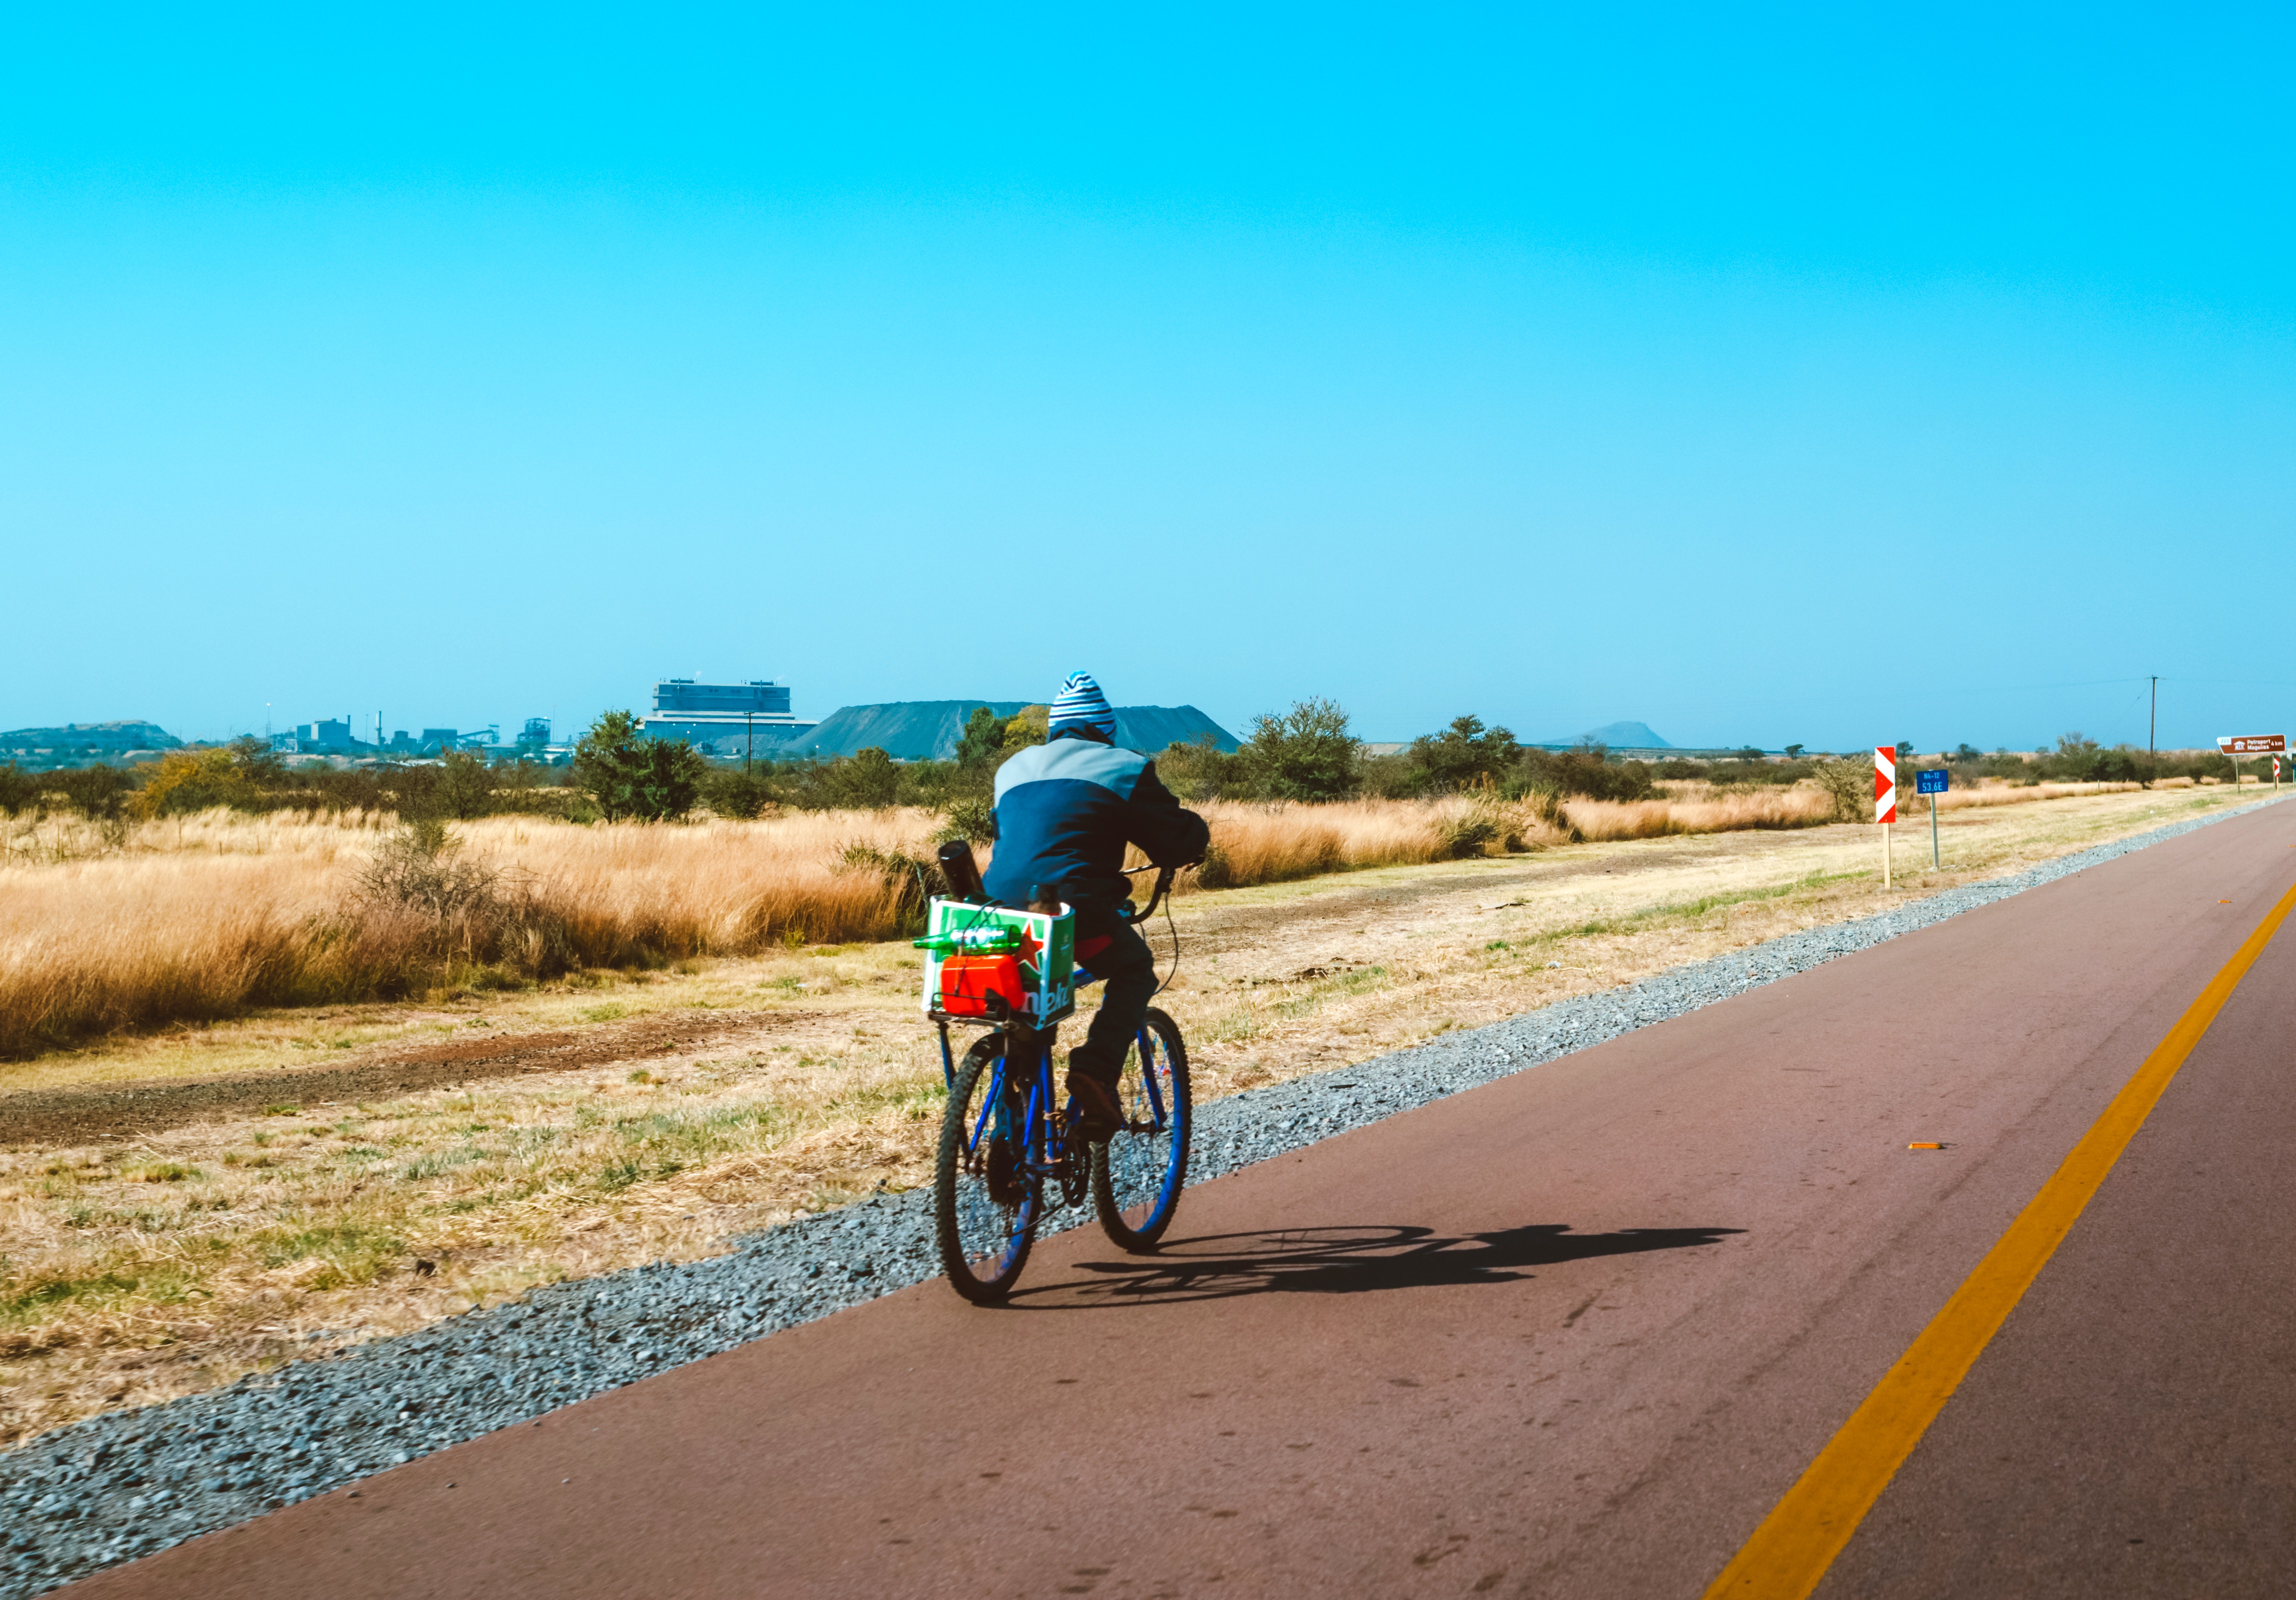
cycling, bicycle, sky, road cycling, vehicle, road, cycle sport, outdoor recreation, mode of transport, recreation, road bicycle, endurance sports, cloud, mountain bike, asphalt, infrastructure, bicycle pedal, thoroughfare, sports equipment, rural area, landscape, plain, individual sports, bicycle racing, bicycles equipment and supplies, lane, bicycle handlebar, grassland, bicycle accessory, road bicycle racing, coast, racing bicycle, sand, tourism